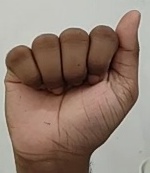
ASL sign: A